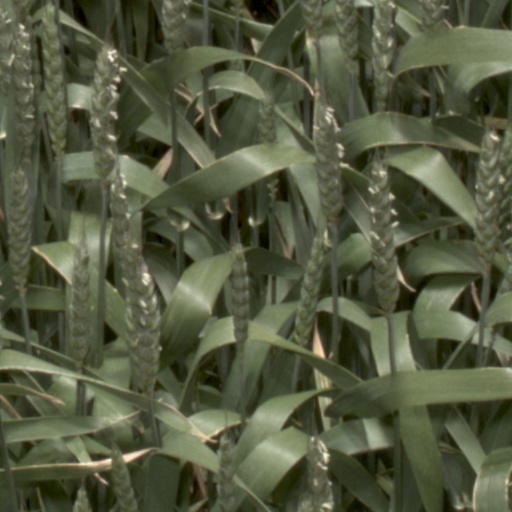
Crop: wheat